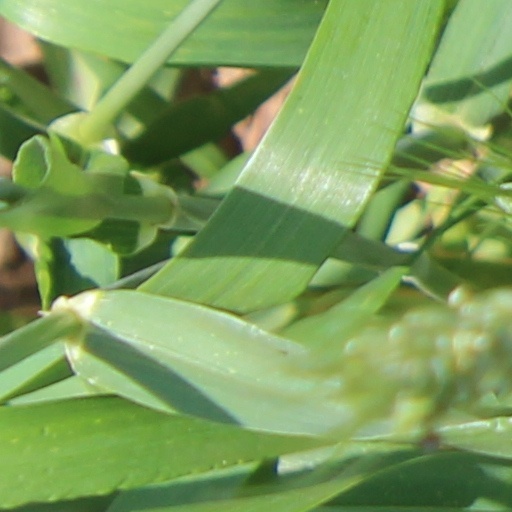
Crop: wheat